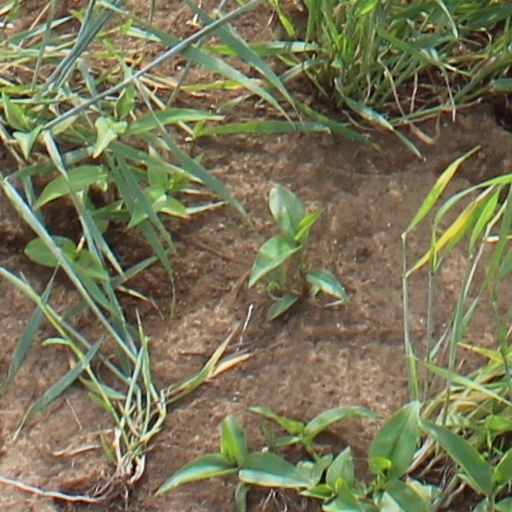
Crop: wheat